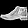
Label: Ankle boot